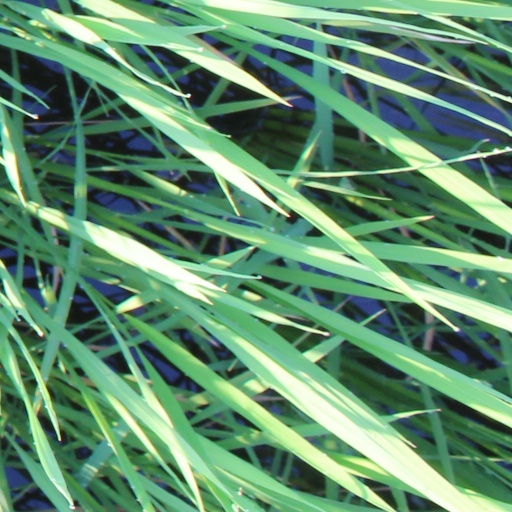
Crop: rice